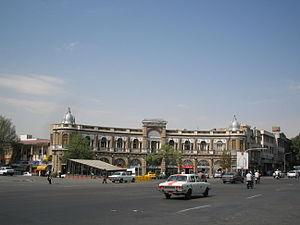
Hasan Abad est un quartier de Téhéran, Iran. C'est un des quartiers d'affaires traditionnels de la ville, situé dans le centre de Téhéran.